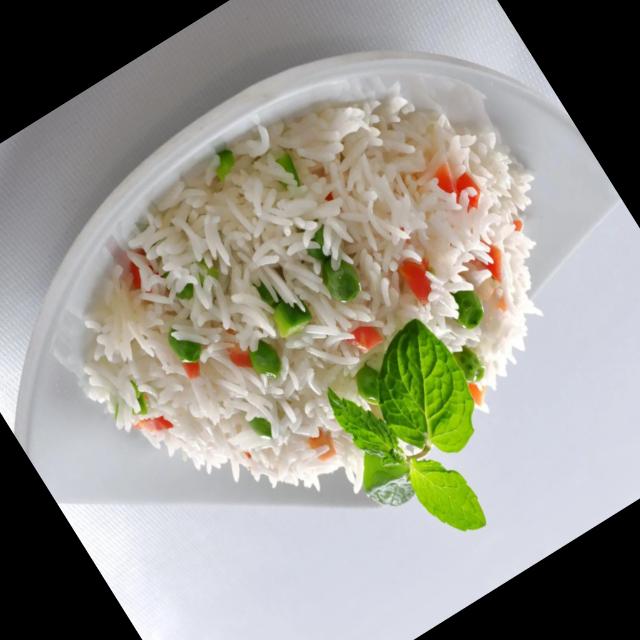
Dish: white_rice